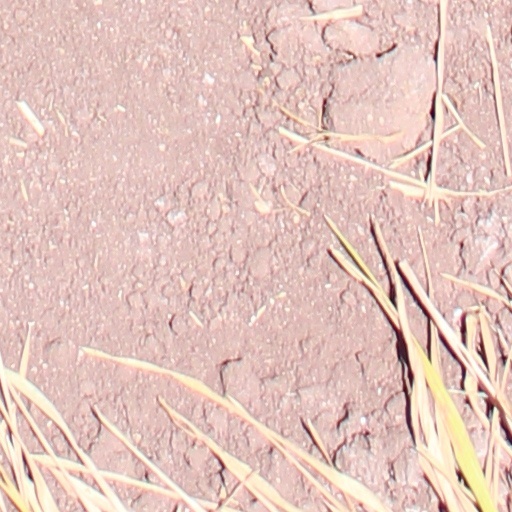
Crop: wheat